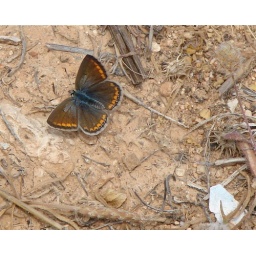
A female Escher's Blue butterfly close to the beach near Hersonissos.